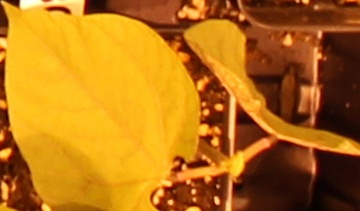
Label: Blackbean